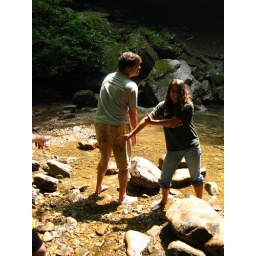
Kevin got his pants dirty climbing behind the falls. Maria and Charnee helped me by pointing it out!